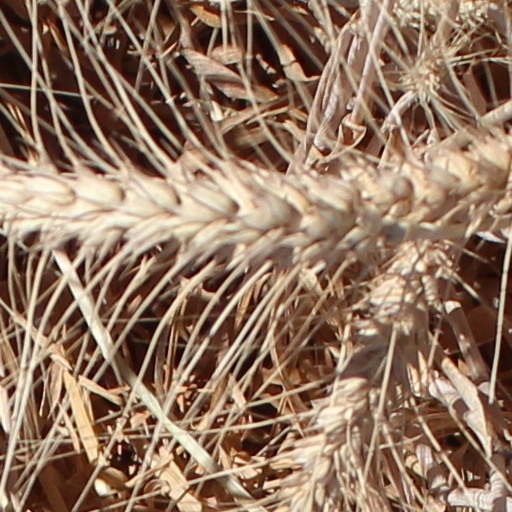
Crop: wheat